By-elections to the 8th Russian State Duma

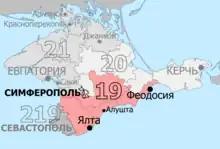
Map of Simferopol constituency

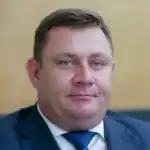
Elected Deputy Yury Nesterenko

On 3 September 2022, Deputy Alexey Chernyak of Simferopol constituency asked for his resignation from the State Duma to focus on work in Crimea. The request was approved on 13 September, however, the by-election was scheduled for next single election day, 10 September 2023, 372 days after the resignation. On 10 September 2023, Simferopol City Council member Yury Nesterenko won the by-election.